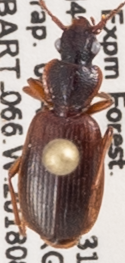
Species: Cymindis cribricollis
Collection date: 2018-08-08
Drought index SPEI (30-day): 0.9
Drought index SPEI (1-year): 0.03
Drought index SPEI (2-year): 0.39